Del Monte Apartments

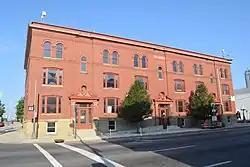

The Del Monte Apartments is a historic building in Downtown Columbus, Ohio. It was built in 1902 and was listed on the National Register of Historic Places in 2016. The Romanesque Revival building was designed by Charles W. Bellows, a Columbus resident and nephew of George Bellows, builder of the 1887 Franklin County Courthouse in the city.